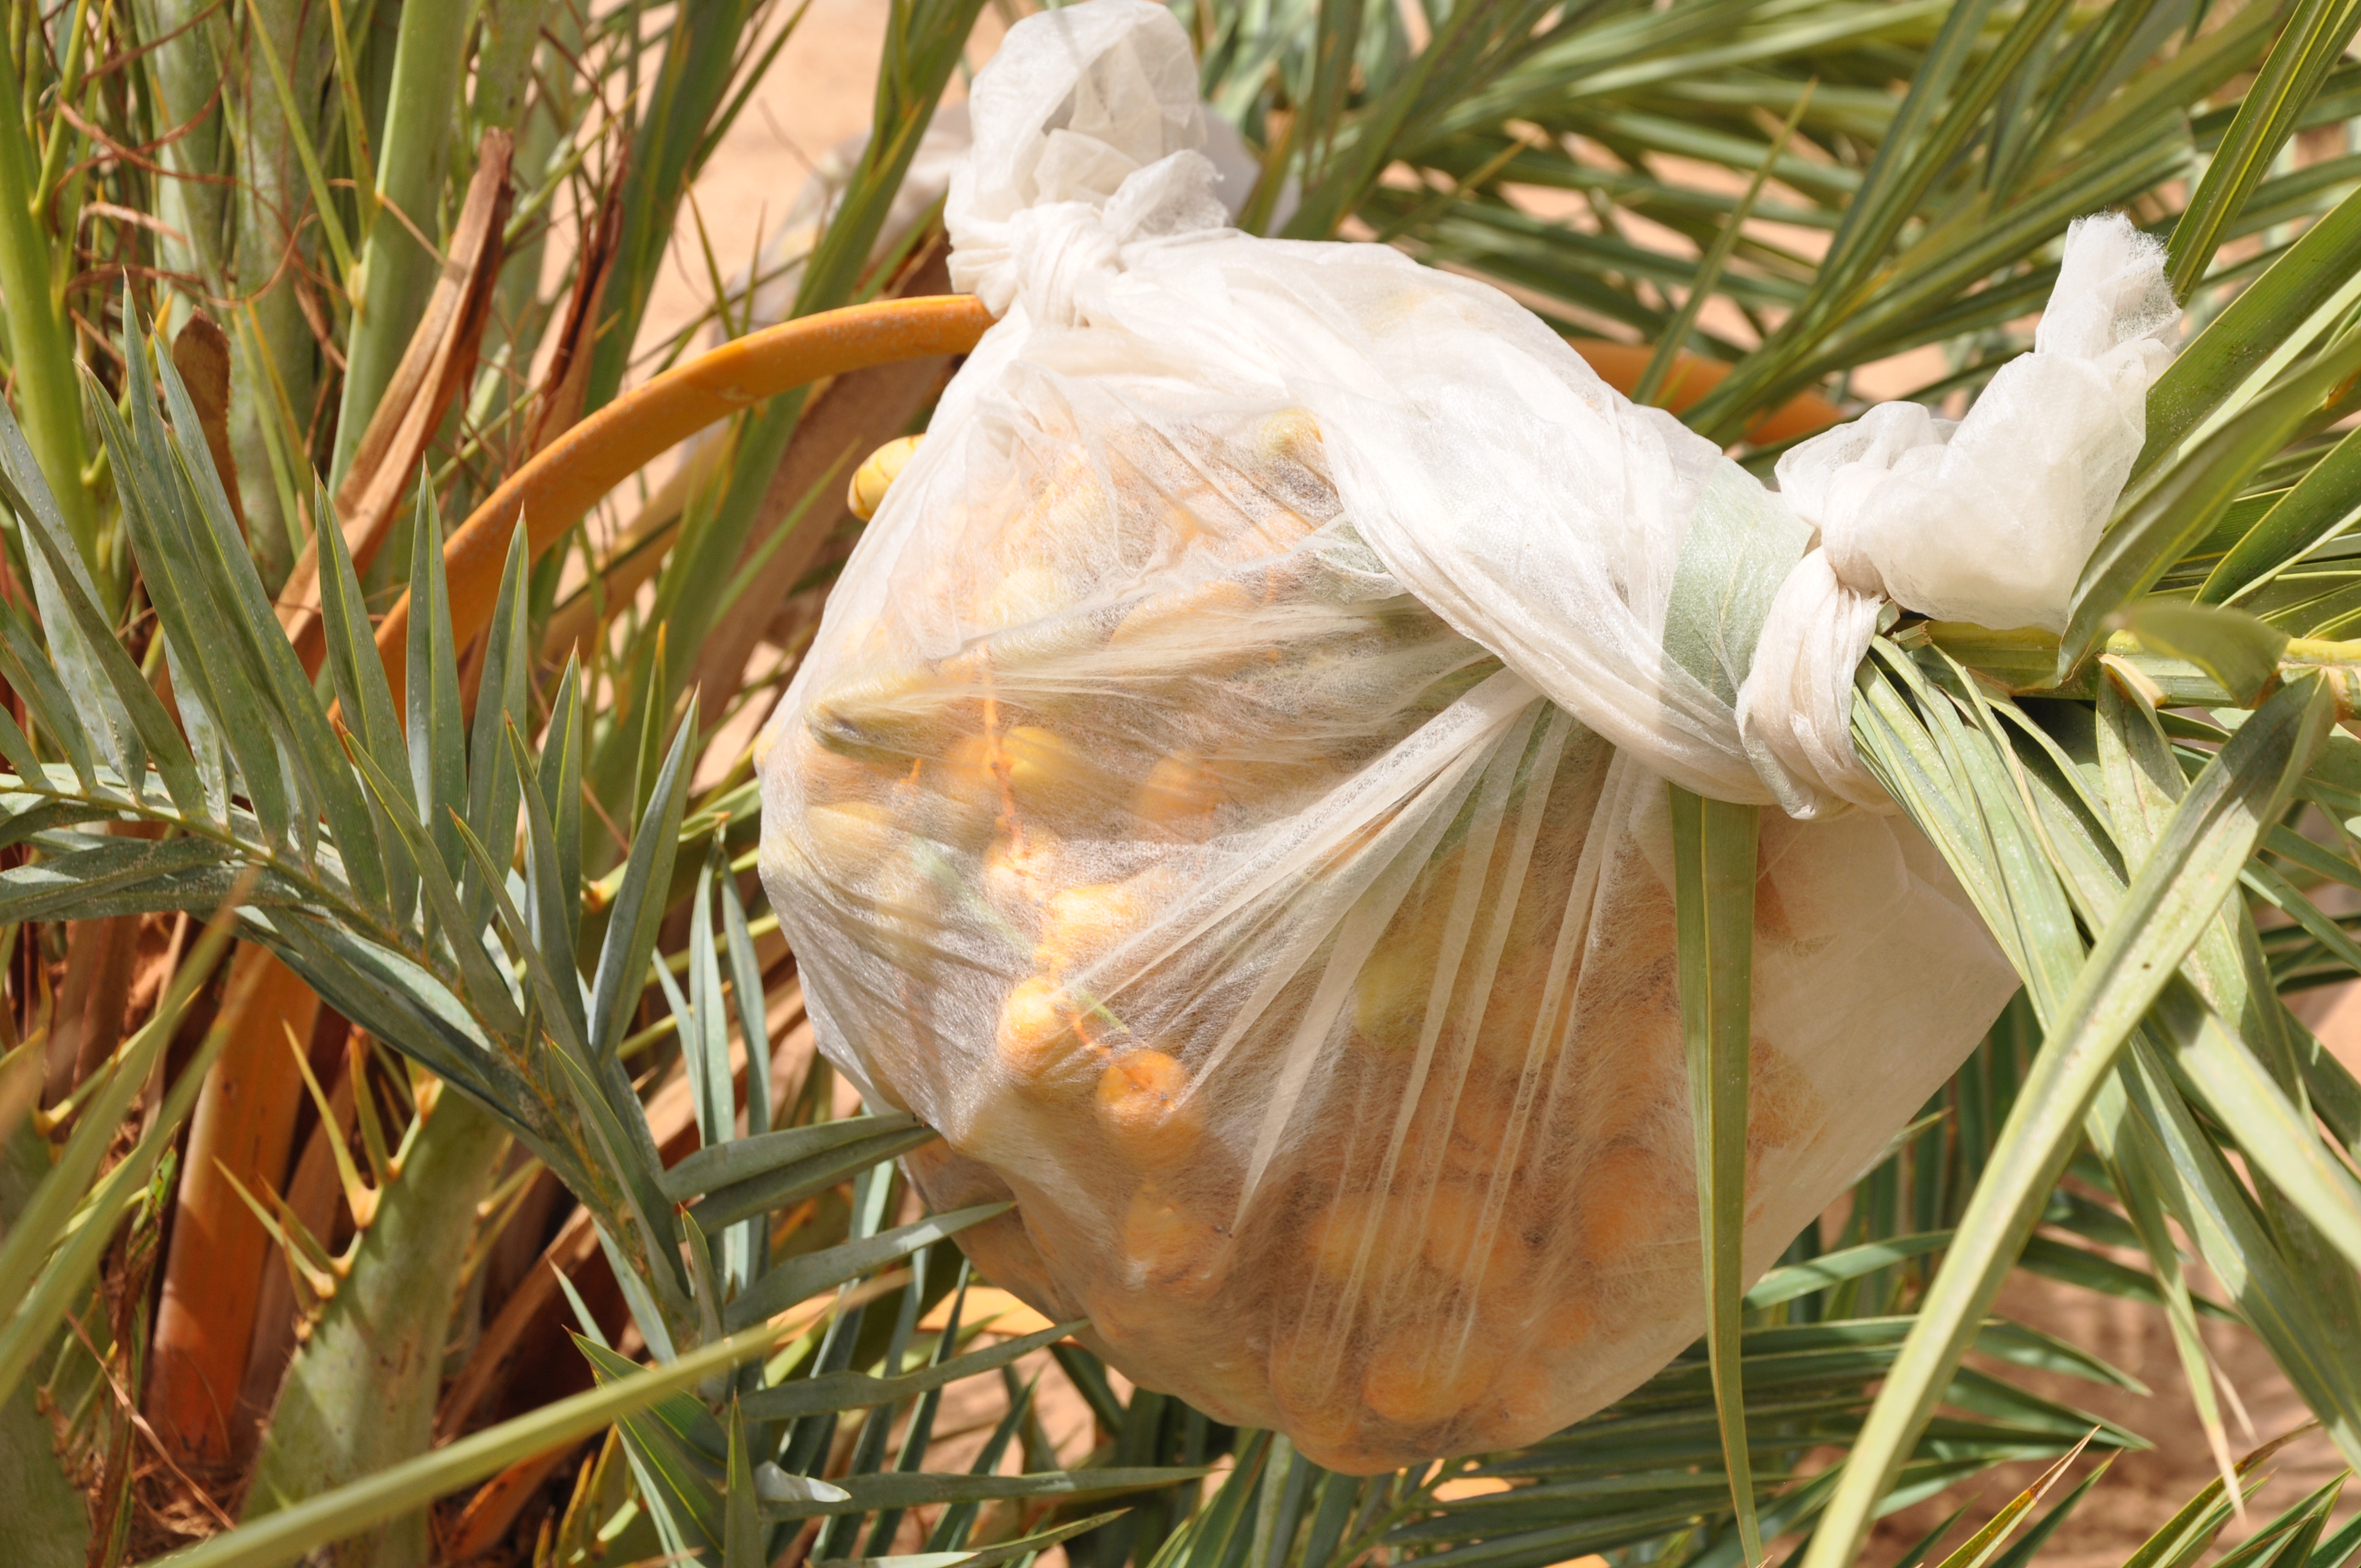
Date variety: Boumajhoul